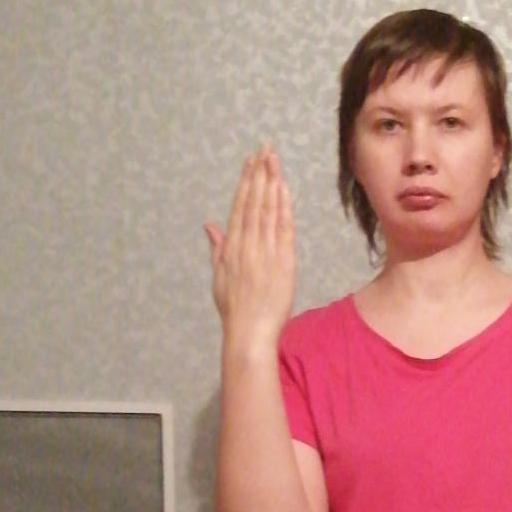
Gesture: stop_inverted